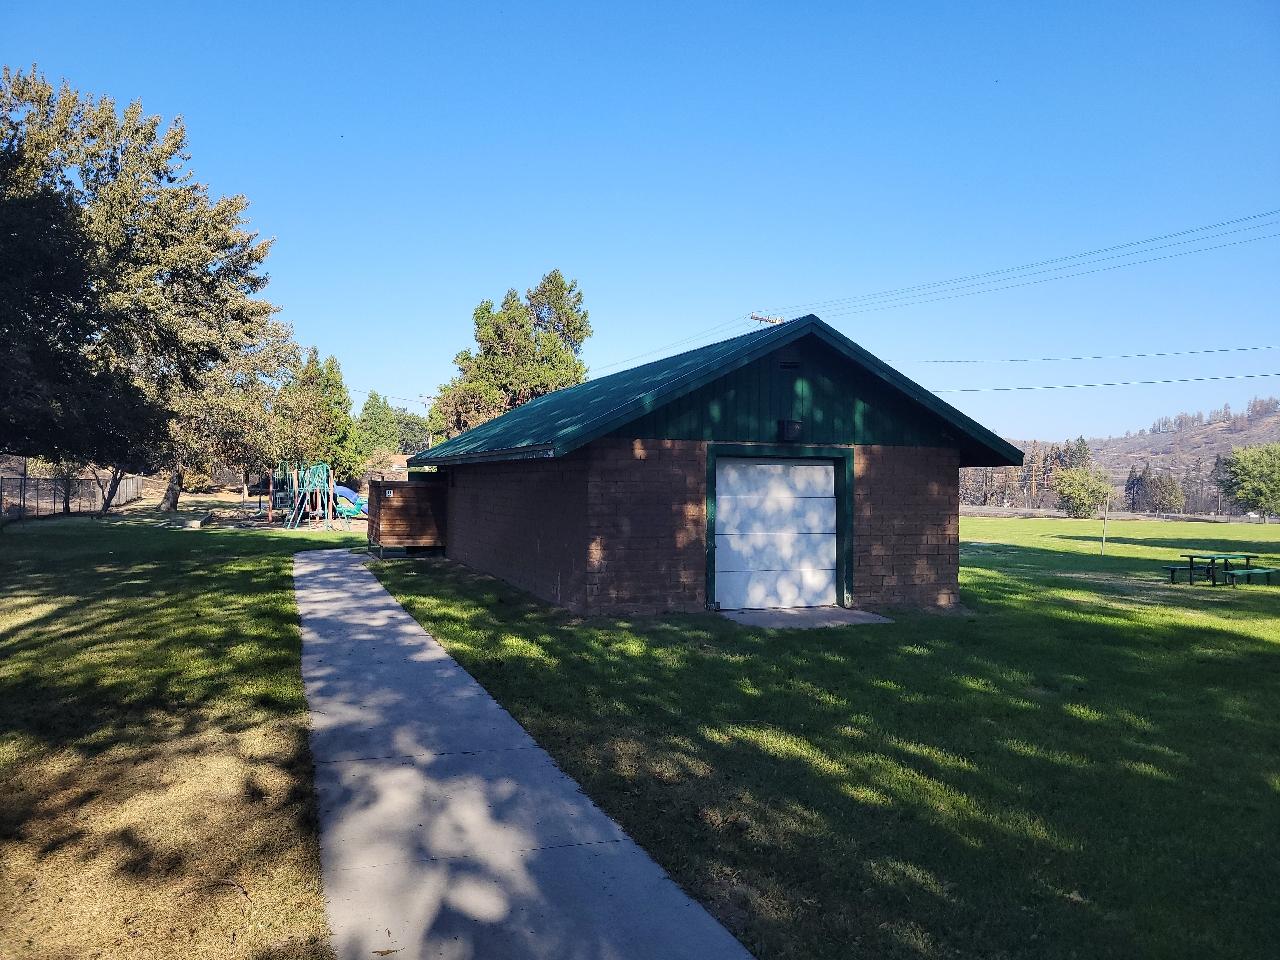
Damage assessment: no_damage